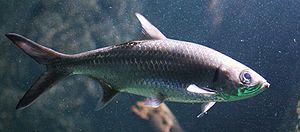
Le tarpon indo-pacifique est une des deux espèces de tarpons du genre Megalops.